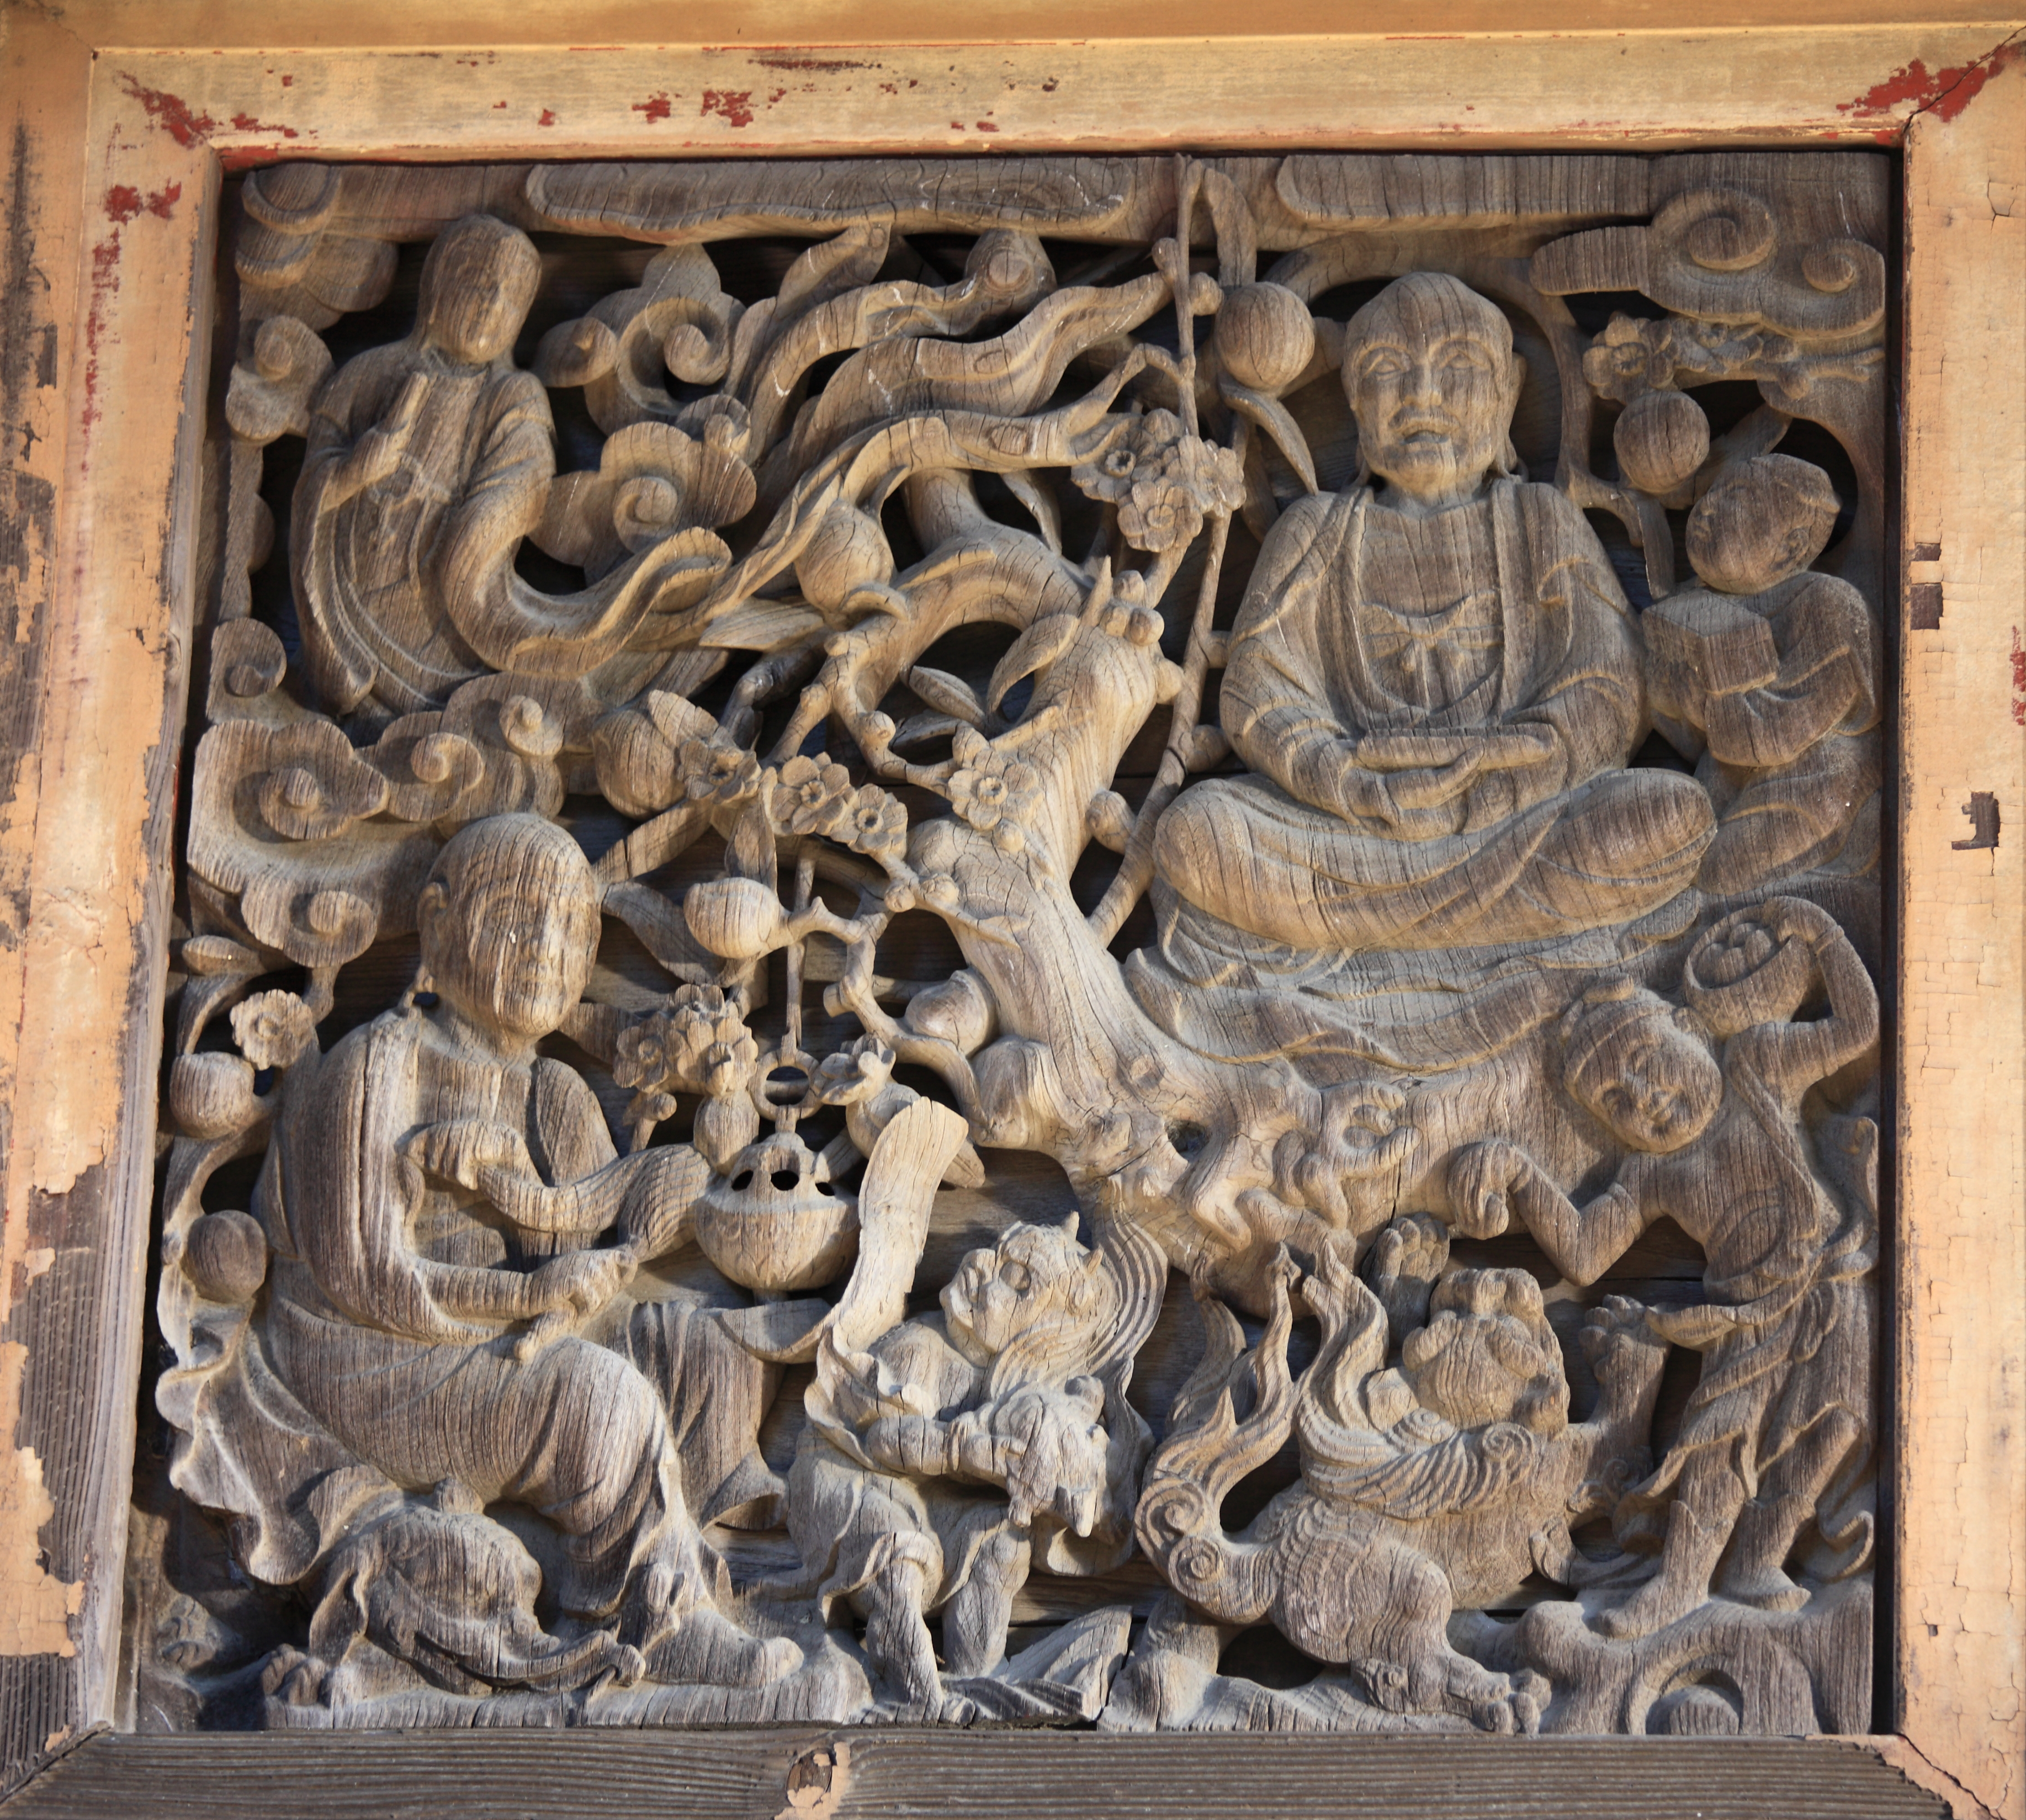
wood, monument, statue, high, sculpture, art, temple, 5d, hires, carving, relief, woodcarving, markii, water feature, hi, res, resolution, ibaraki, sakuragawa, yakuohin, stone carving, ancient history